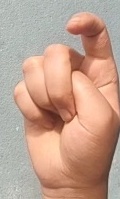
ASL sign: X